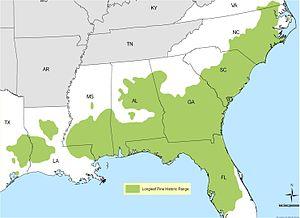
A partir du XVIᵉ siècle, l'exploitation des forêts de Caroline du Nord et de Virginie pour le bois de sciage, l'élevage et les munitions de marine, va mener à la quasi-disparition des écosystèmes propres au pin des marais.